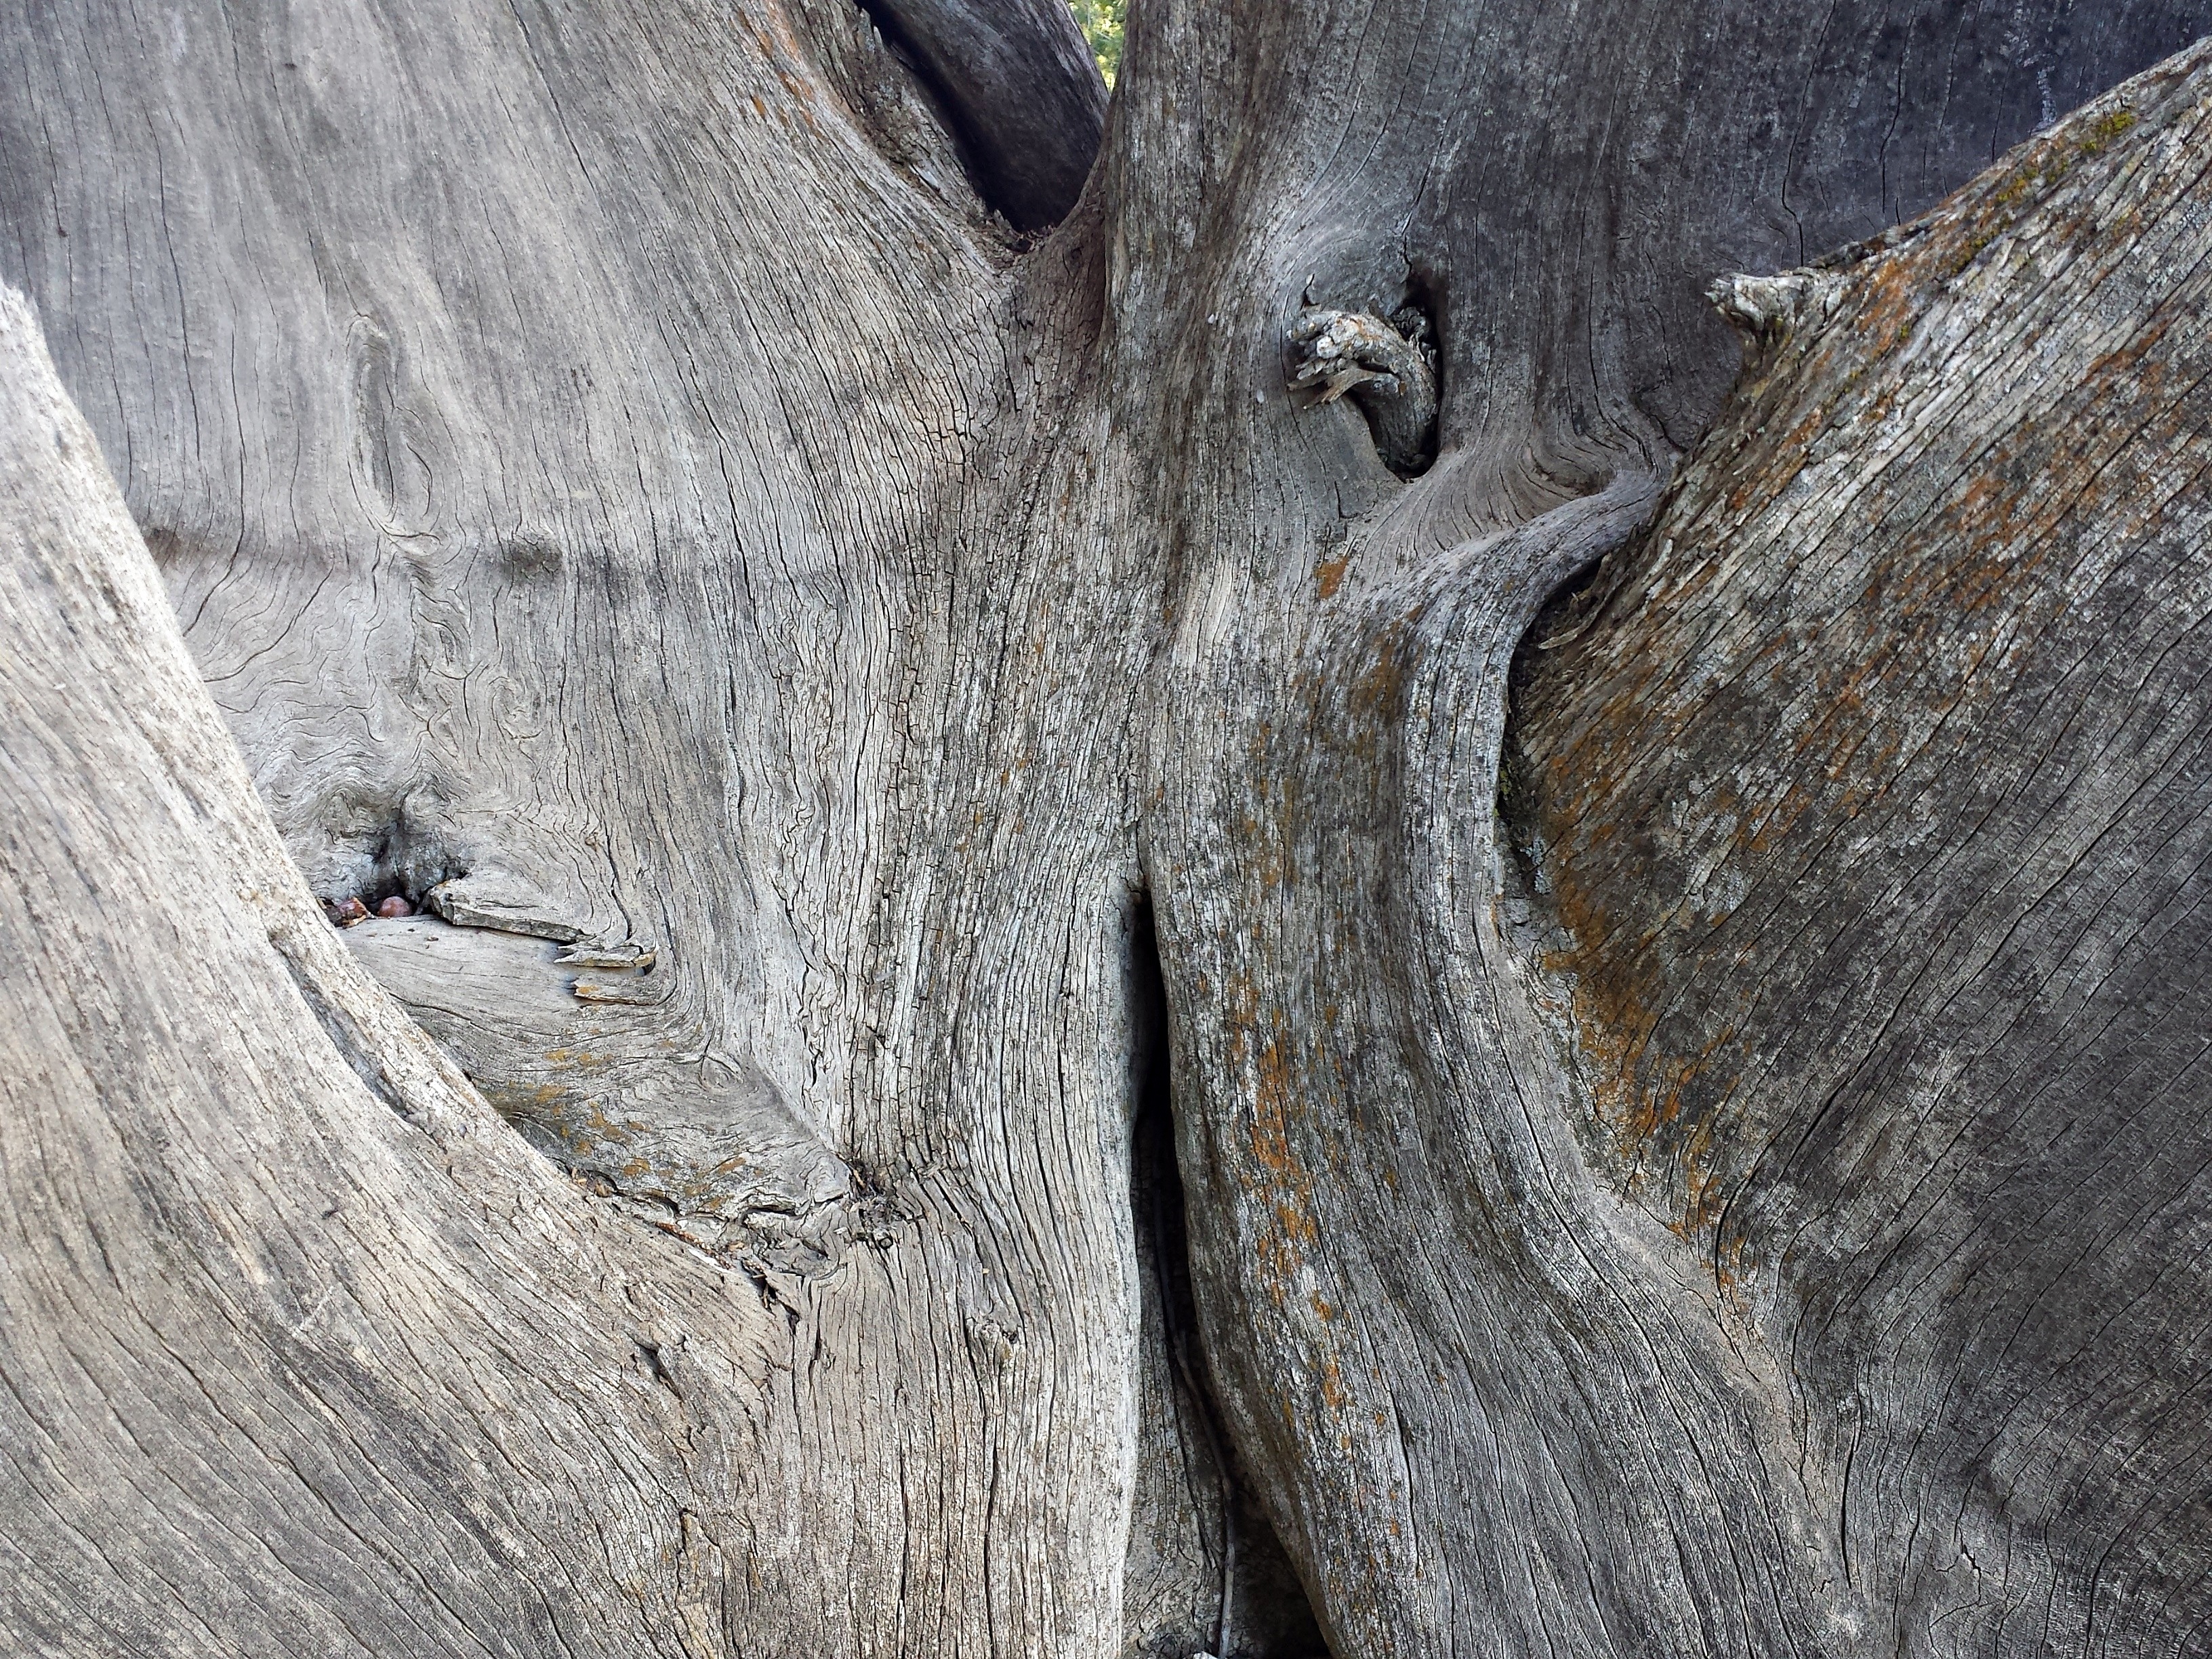
tree, nature, forest, rock, plant, wood, grain, texture, adventure, trunk, old, bark, recreation, pine, wildlife, natural, lumber, fauna, geology, wooden, aging, timber, outdoor recreation